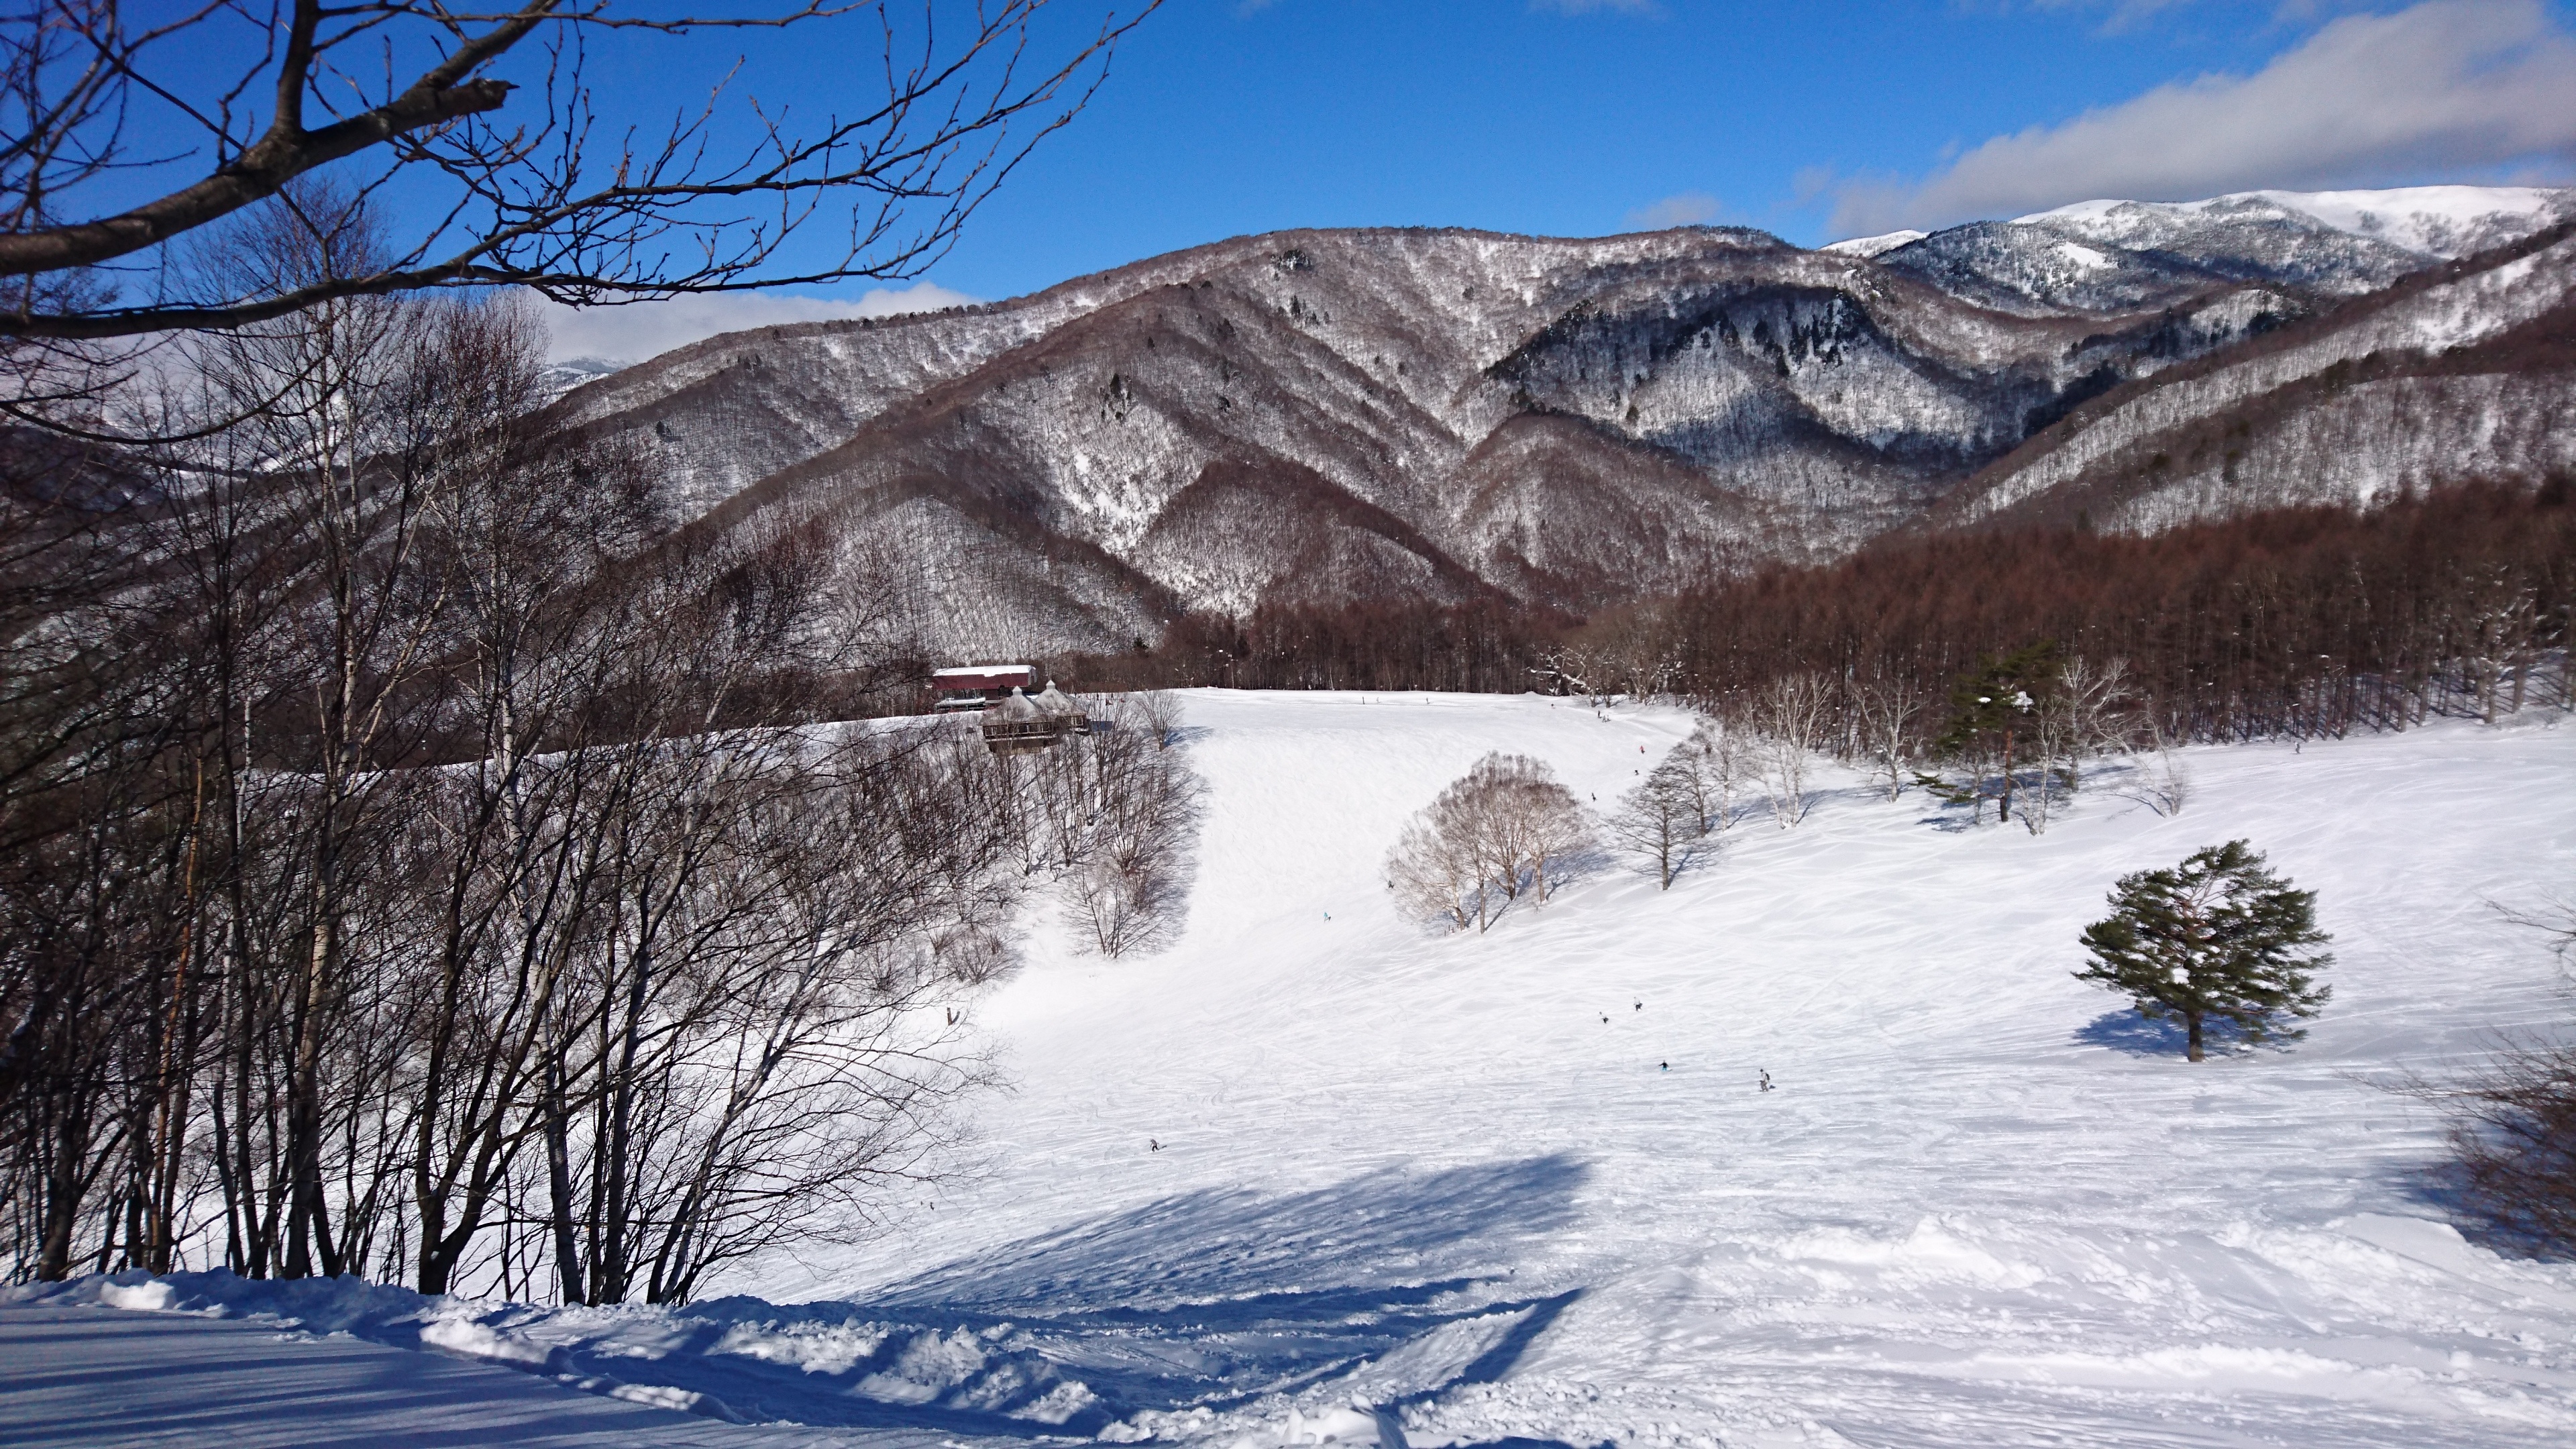
tree, wilderness, mountain, snow, winter, mountain range, weather, season, ridge, alps, piste, mountain pass, mountainous landforms, geological phenomenon, snow board